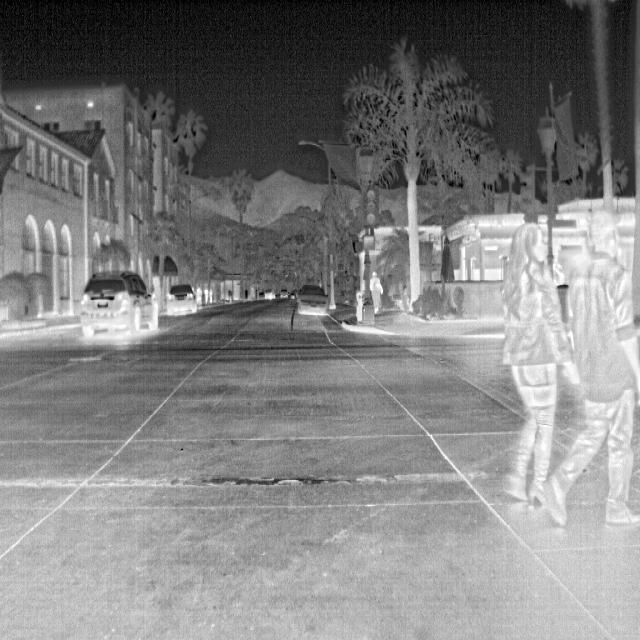
Detected objects:
label: person
label: person
label: person
label: person